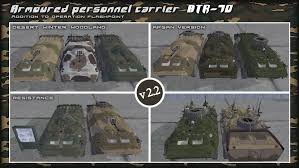
Label: BTR